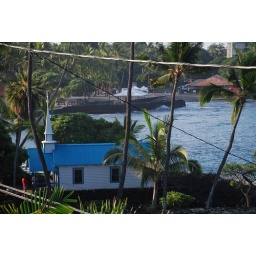
The Kahalu'u beach snorkeling area is beyond the wall in background.